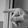
ASL letter: P